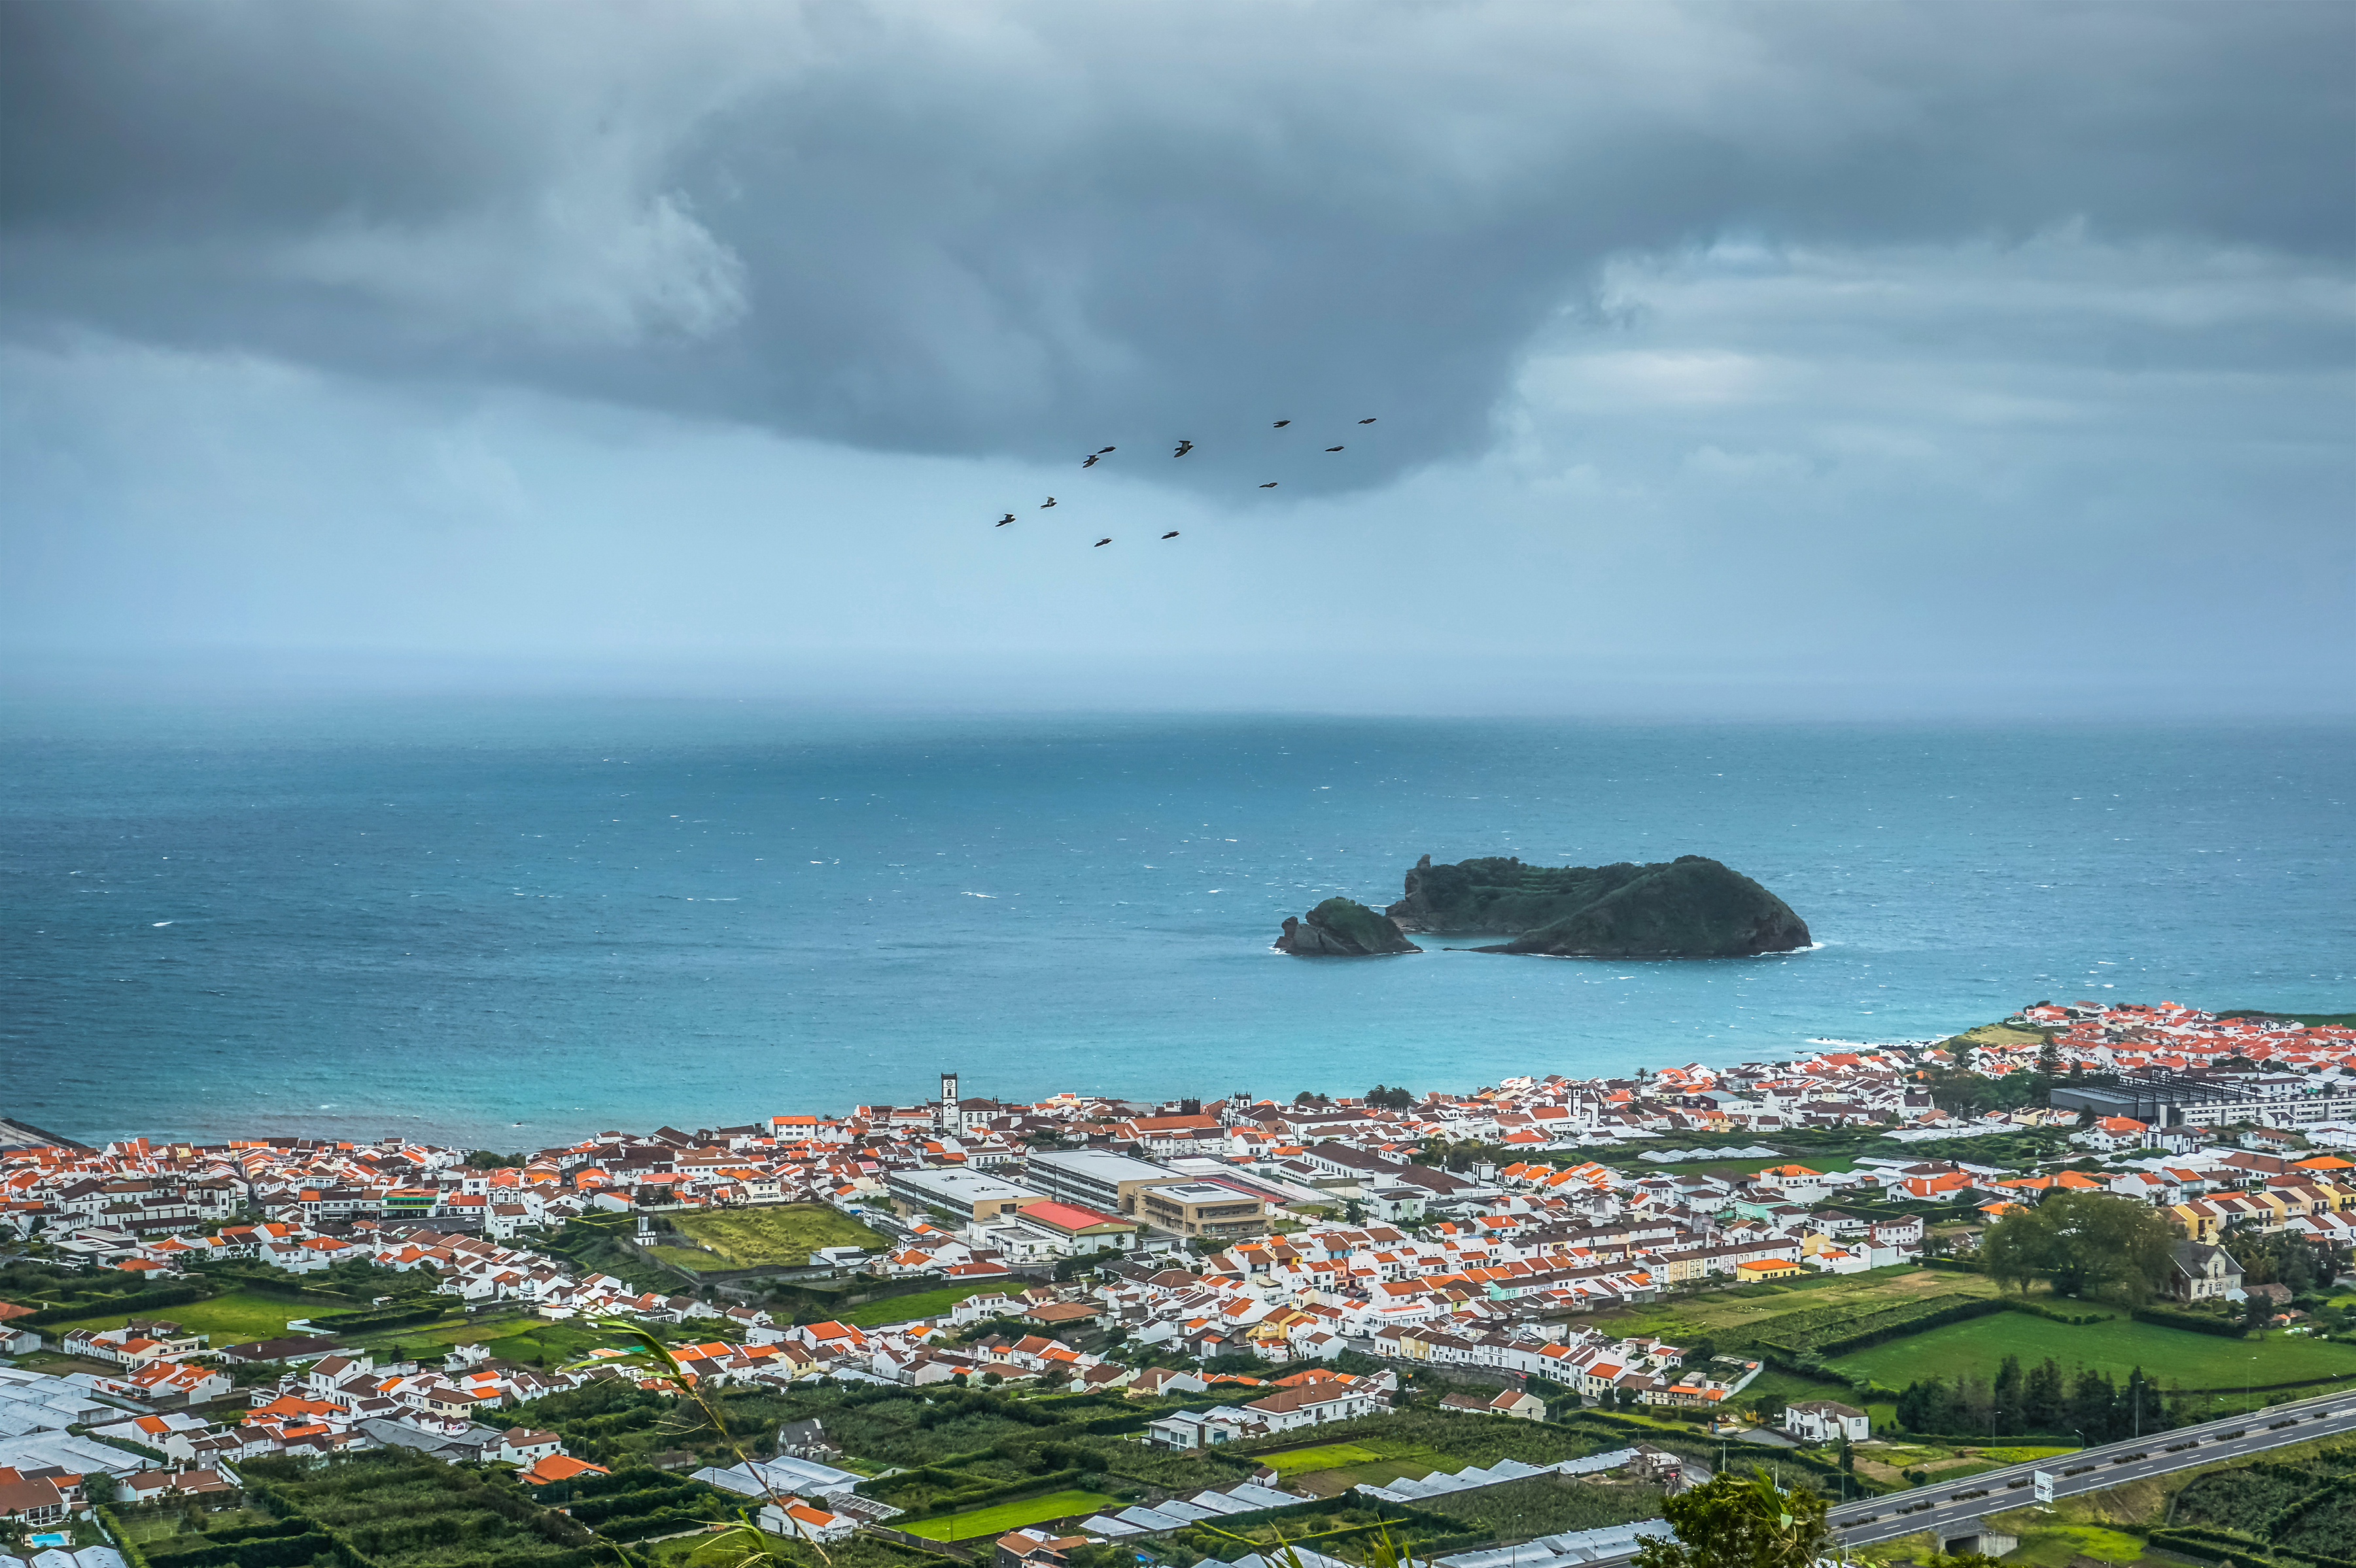
beach, sea, coast, water, ocean, horizon, cloud, sky, shore, town, cityscape, tower, weather, bay, body of water, houses, portugal, cape, azores, atmosphere of earth, royalty free images, Vila Franco do Campo